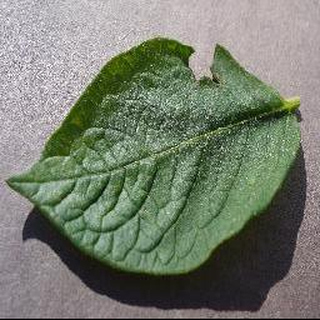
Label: healthy_potato